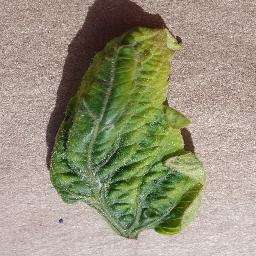
Label: Tomato___Tomato_Yellow_Leaf_Curl_Virus